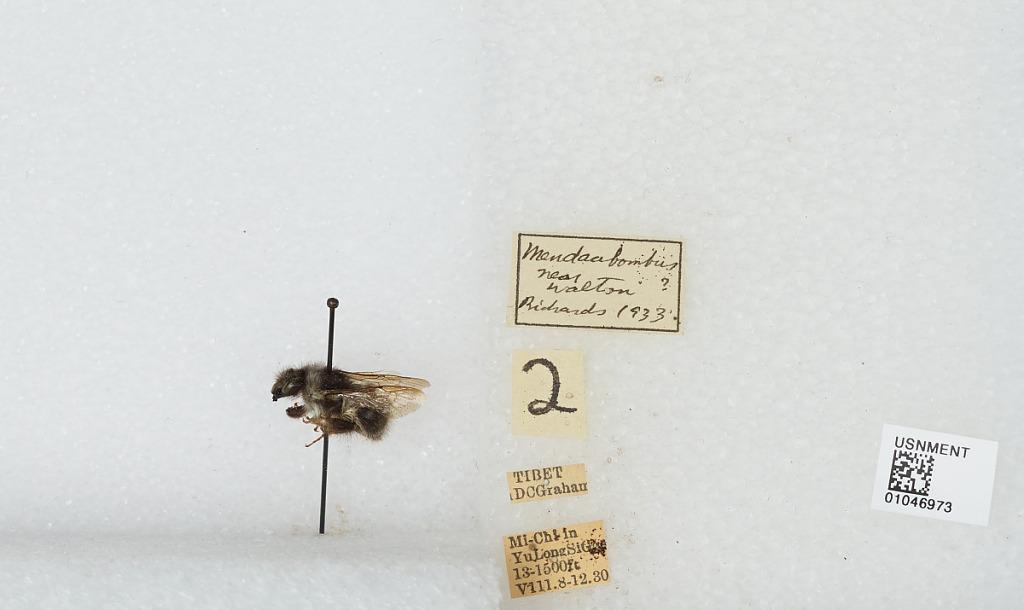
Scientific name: Bombus sp.
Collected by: D. Graham
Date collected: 1930-8-8
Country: China
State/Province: Tibet Autonomous Region
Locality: Mi-Chi in Yulong Si Gge